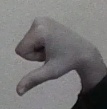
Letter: waw